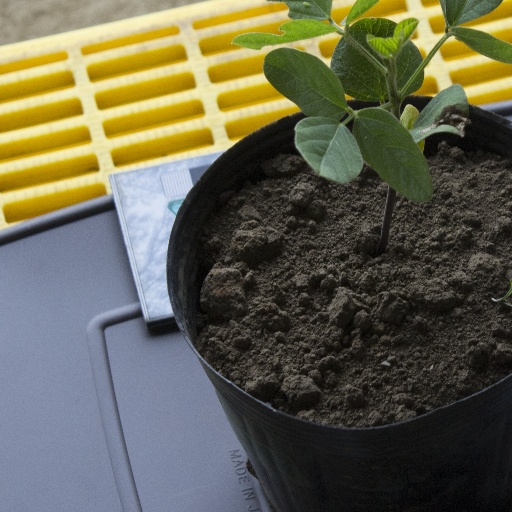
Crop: soybean